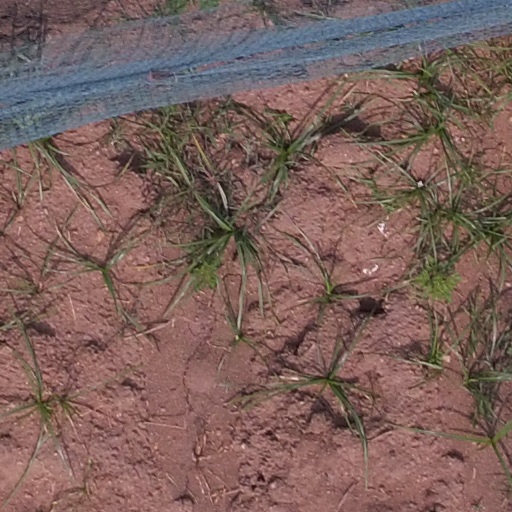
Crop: maize; corn